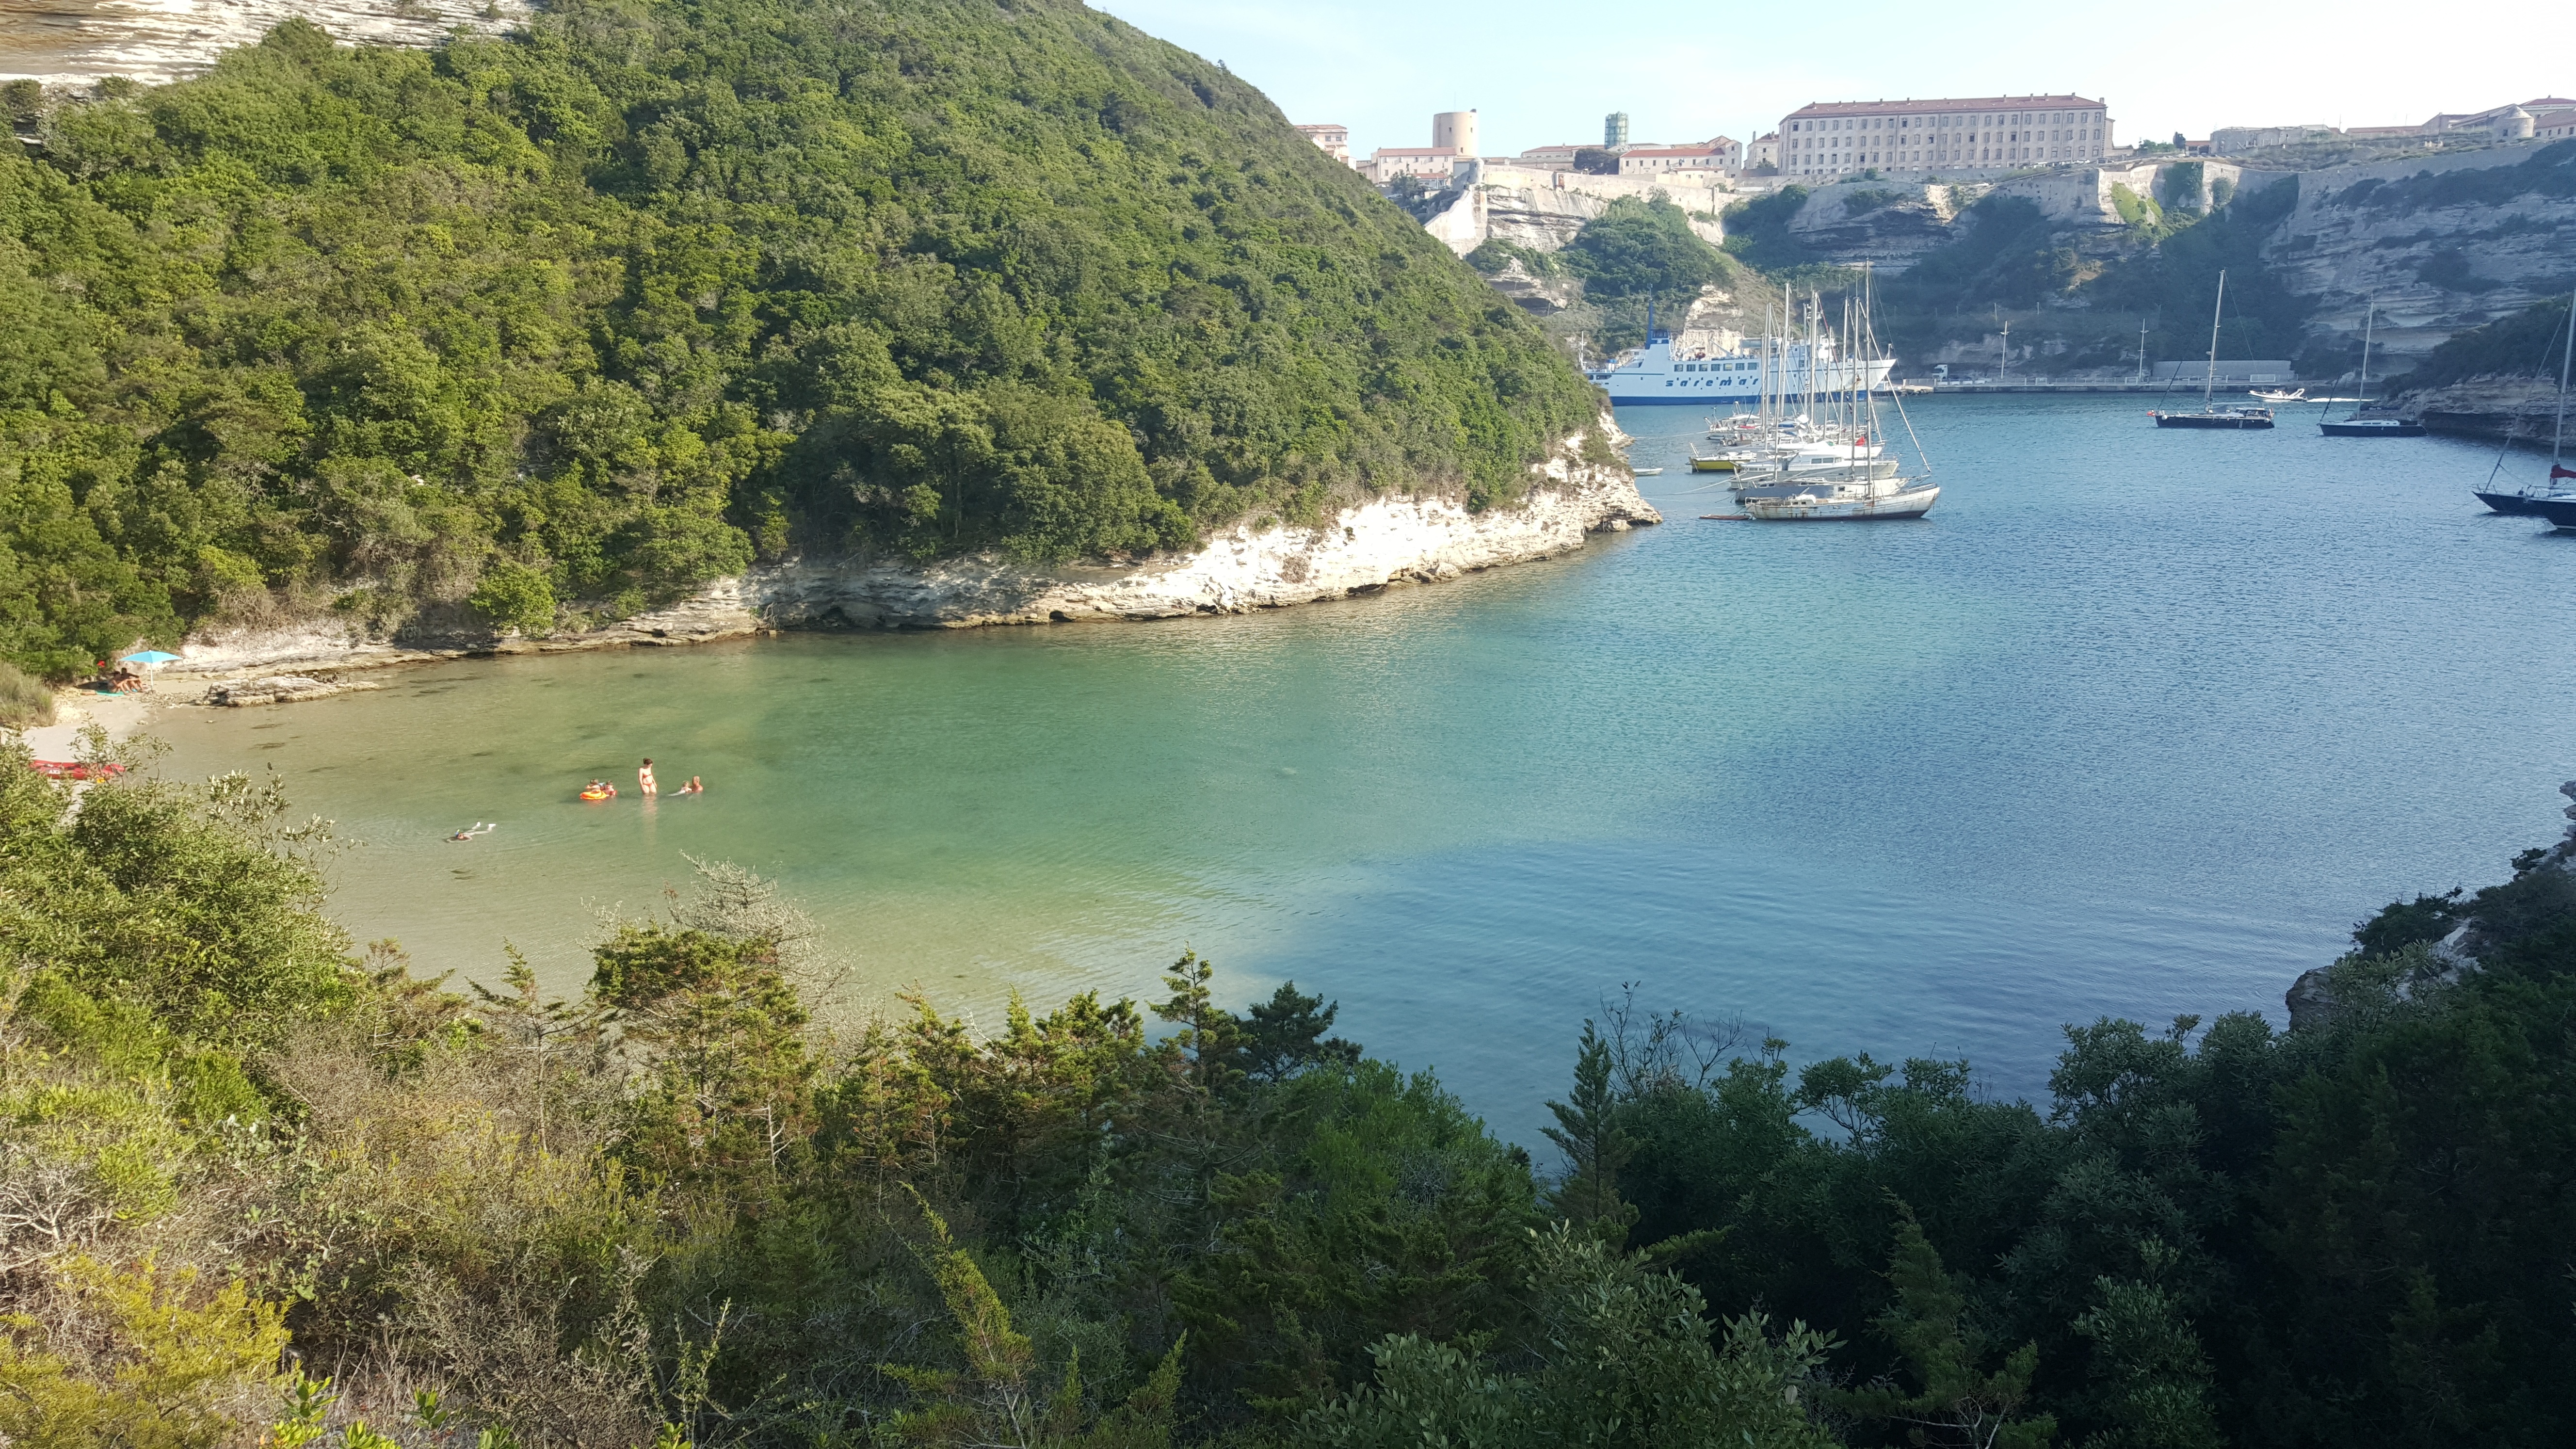
sea, coast, lake, river, cliff, cove, bay, fjord, reservoir, terrain, body of water, corsica, loch, landform, bonifacio